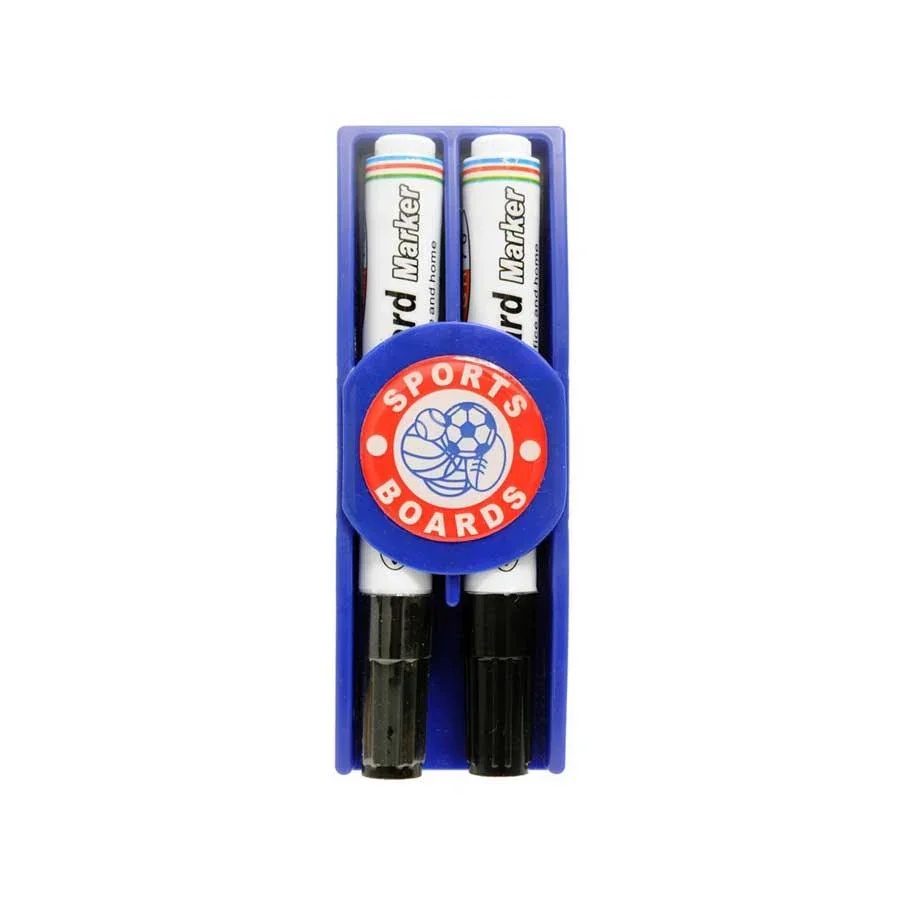
Magnetic Whiteboard Kit
Holds two markers Removes markings from dry erase surfaces Attaches to your magnetic whiteboard Sleek space saving design
Brand: Sports Boards
Category: Sporting Goods > Athletics > General Purpose Athletic Equipment > Grip Chalk Bags